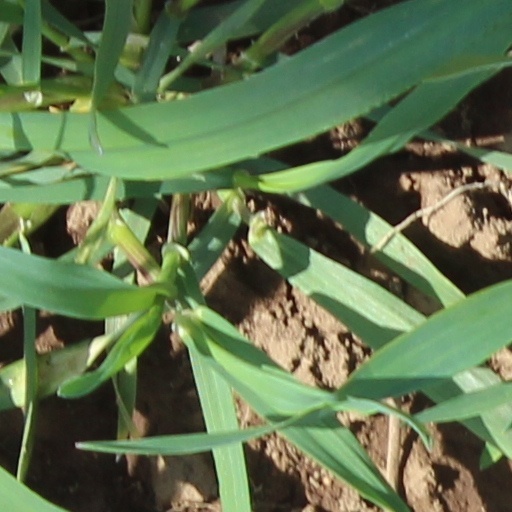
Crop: wheat